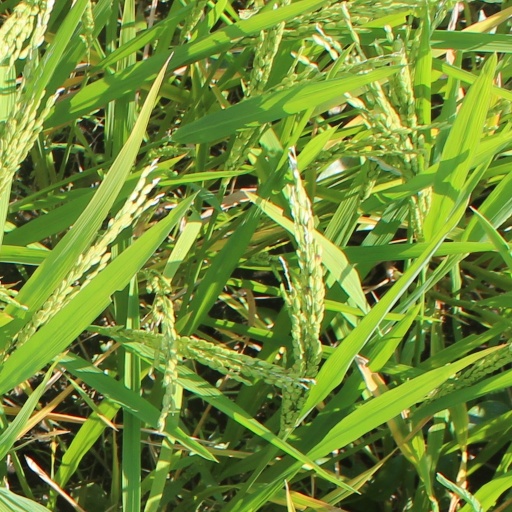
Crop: rice